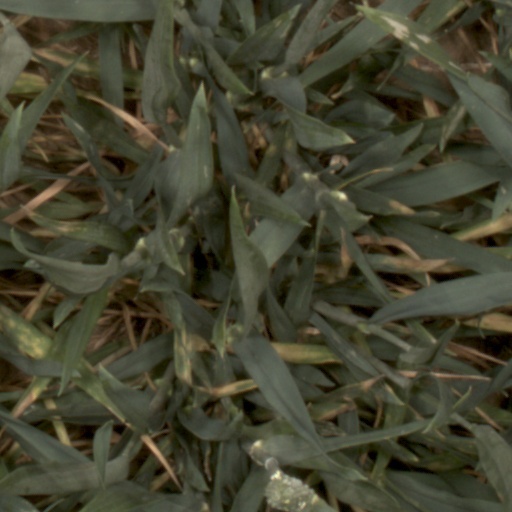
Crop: wheat